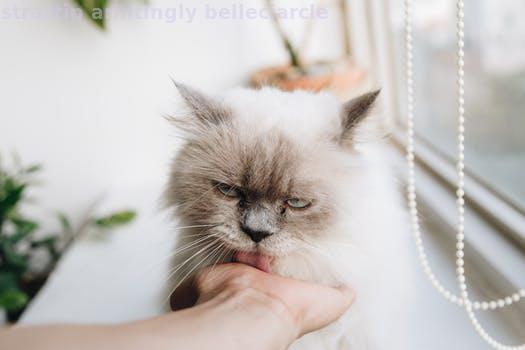
Label: Watermark